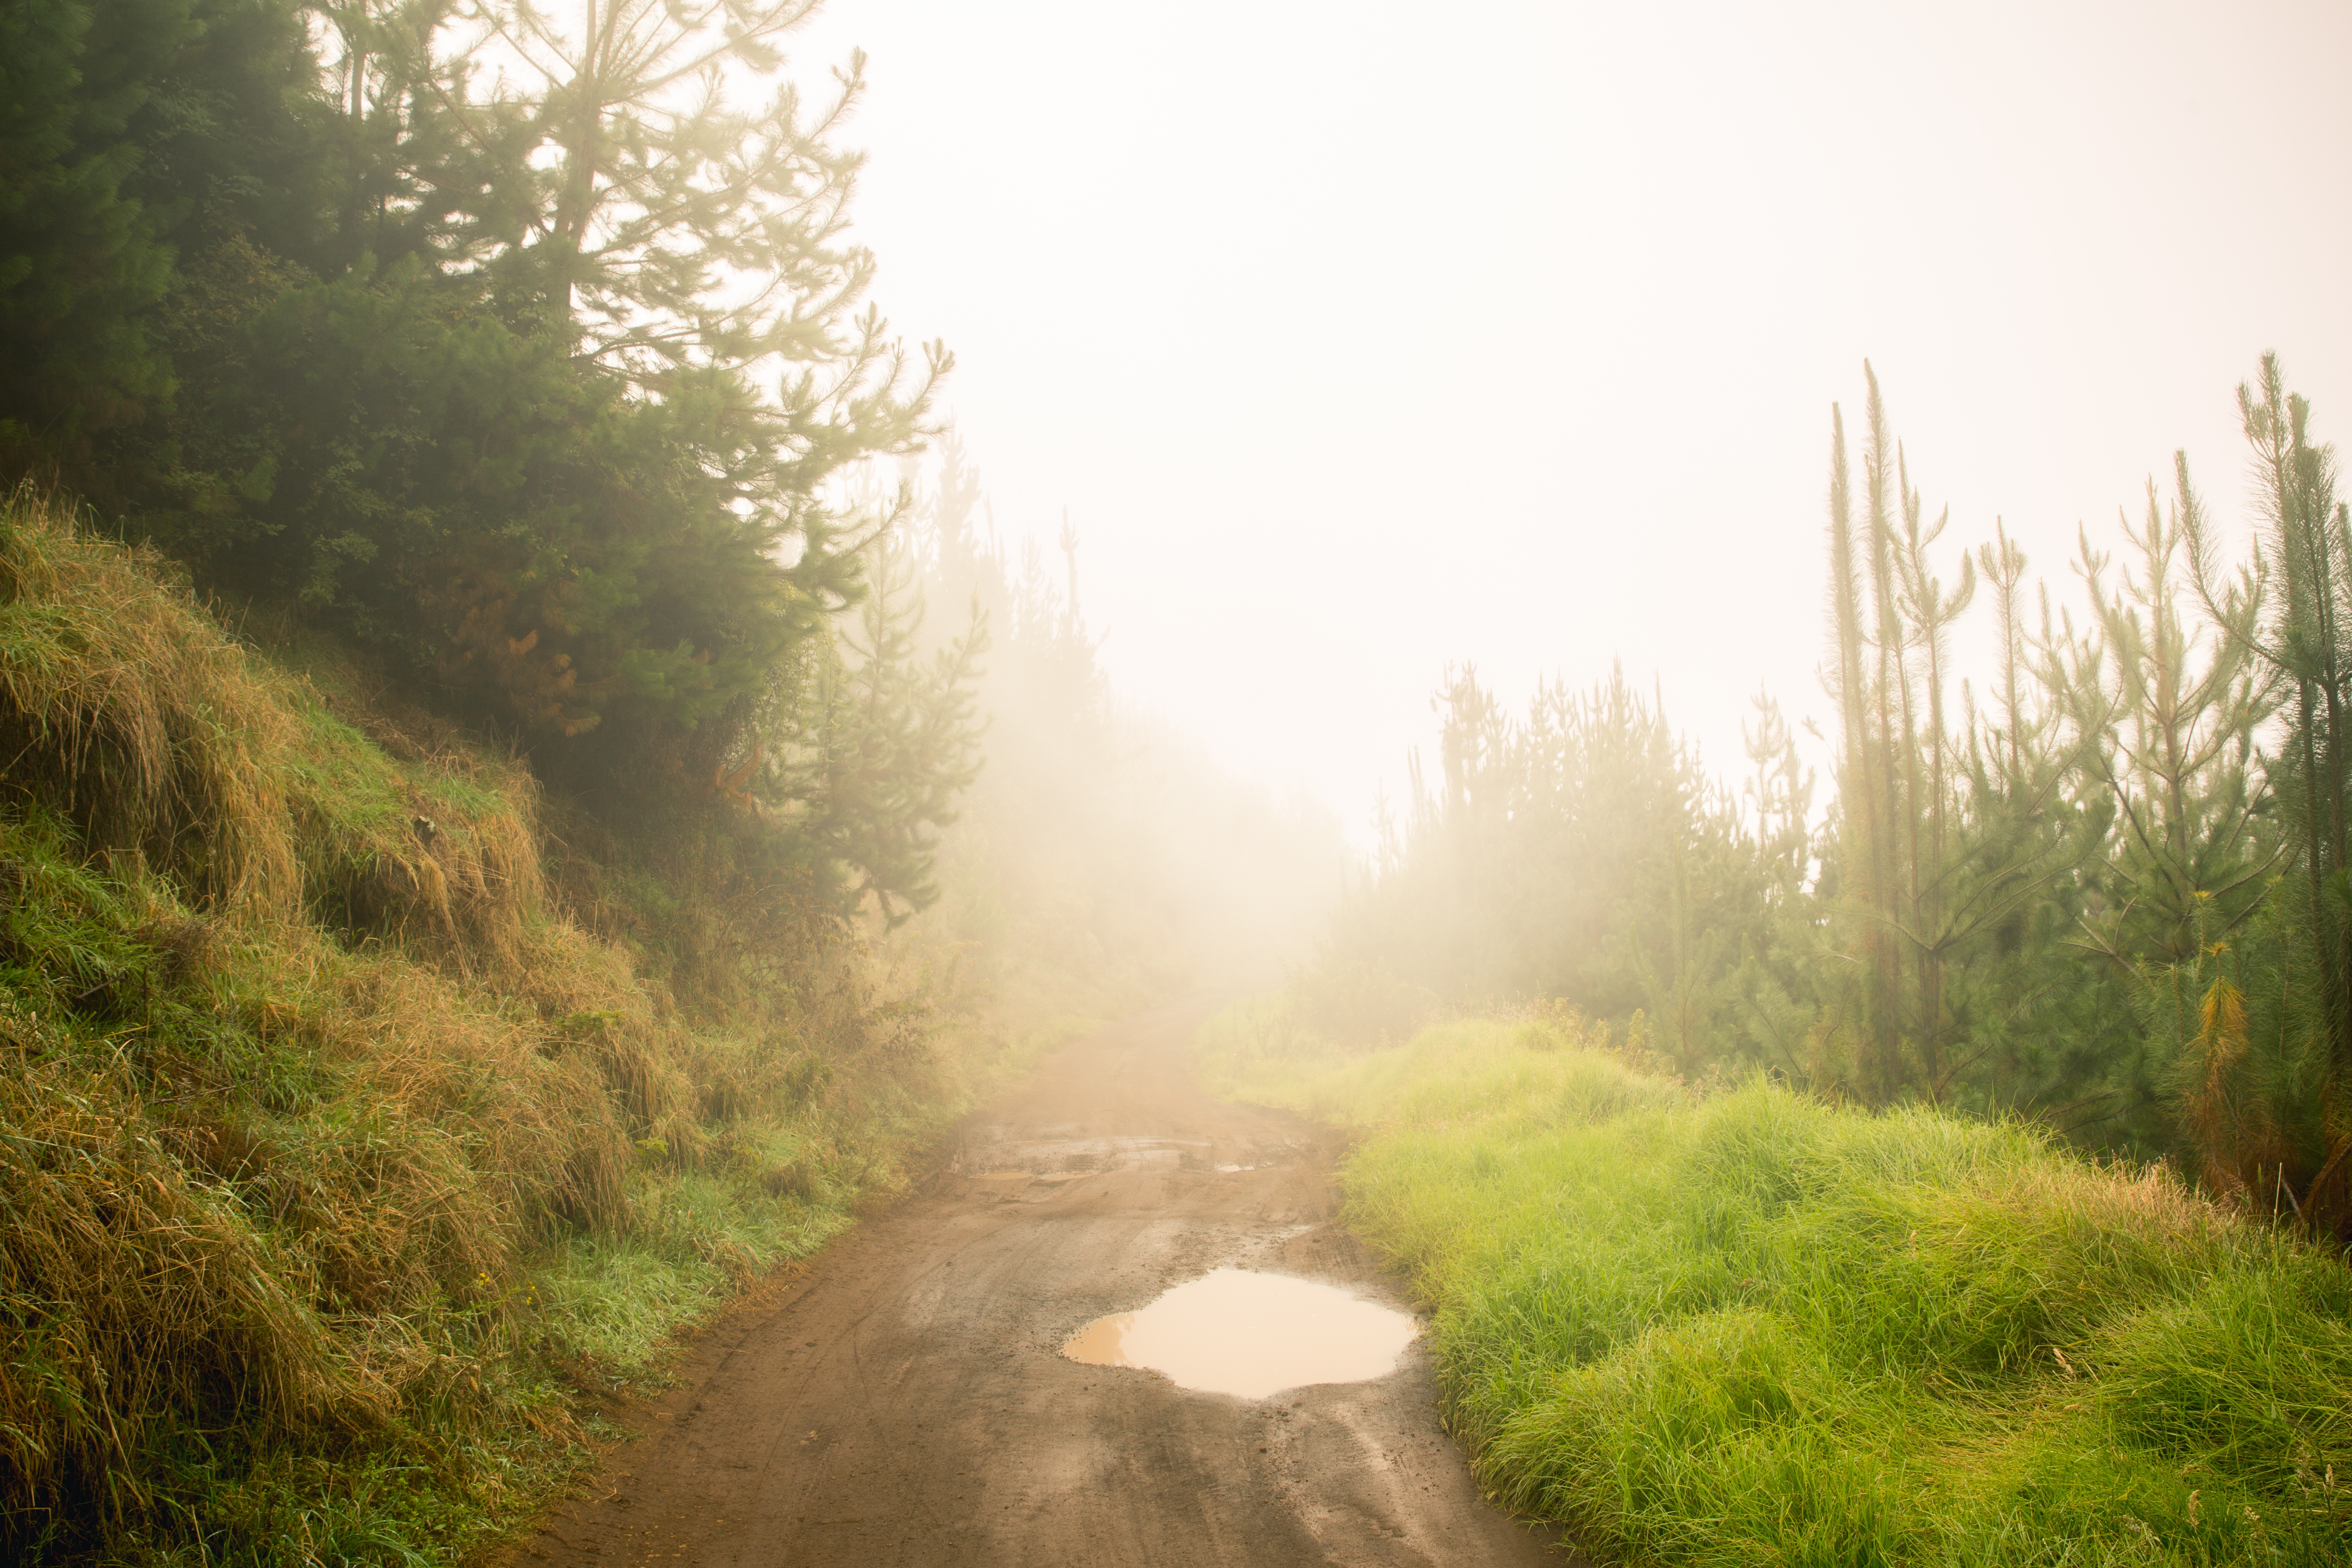
landscape, tree, nature, forest, grass, fog, road, mist, field, meadow, sunlight, morning, hill, dirt road, green, autumn, weather, soil, woodland, habitat, rural area, natural environment, atmospheric phenomenon, woody plant